Gheorghe Gh. Mârzescu

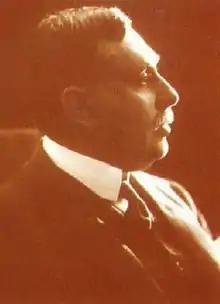
Gheorghe Gh. Mârzescu

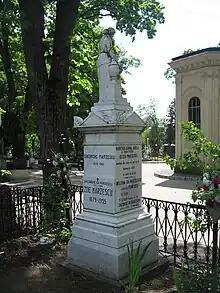
Mârzescu's grave in Iaşi

Gheorghe Gh. Mârzescu (also known as George G. Mârzescu; July 4, 1876 – May 12, 1926) was a Romanian lawyer, journalist and politician. A member of the National Liberal Party (PNL), he was Minister of Agriculture (1916–1918), Interior (1918–1919), Labor and Social Protection (1922–1923) and Justice (1923–1926) in successive cabinets of Ion I. C. Brătianu.